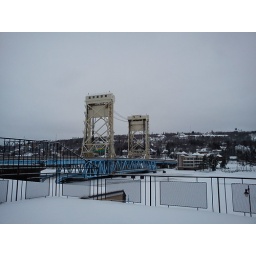
bridge over frozen water